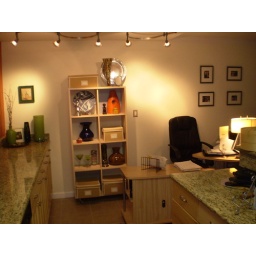
Because you can't be here in person to tell me you don't like where I put the silver platter....